Moggio Udinese

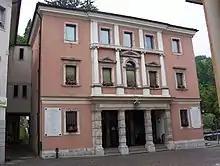
the city Hall

The area had already been settled in Roman times, when a "castrum" or at least a watchtower was erected to control the traffic on the road from Italy to the province of Noricum in the north.